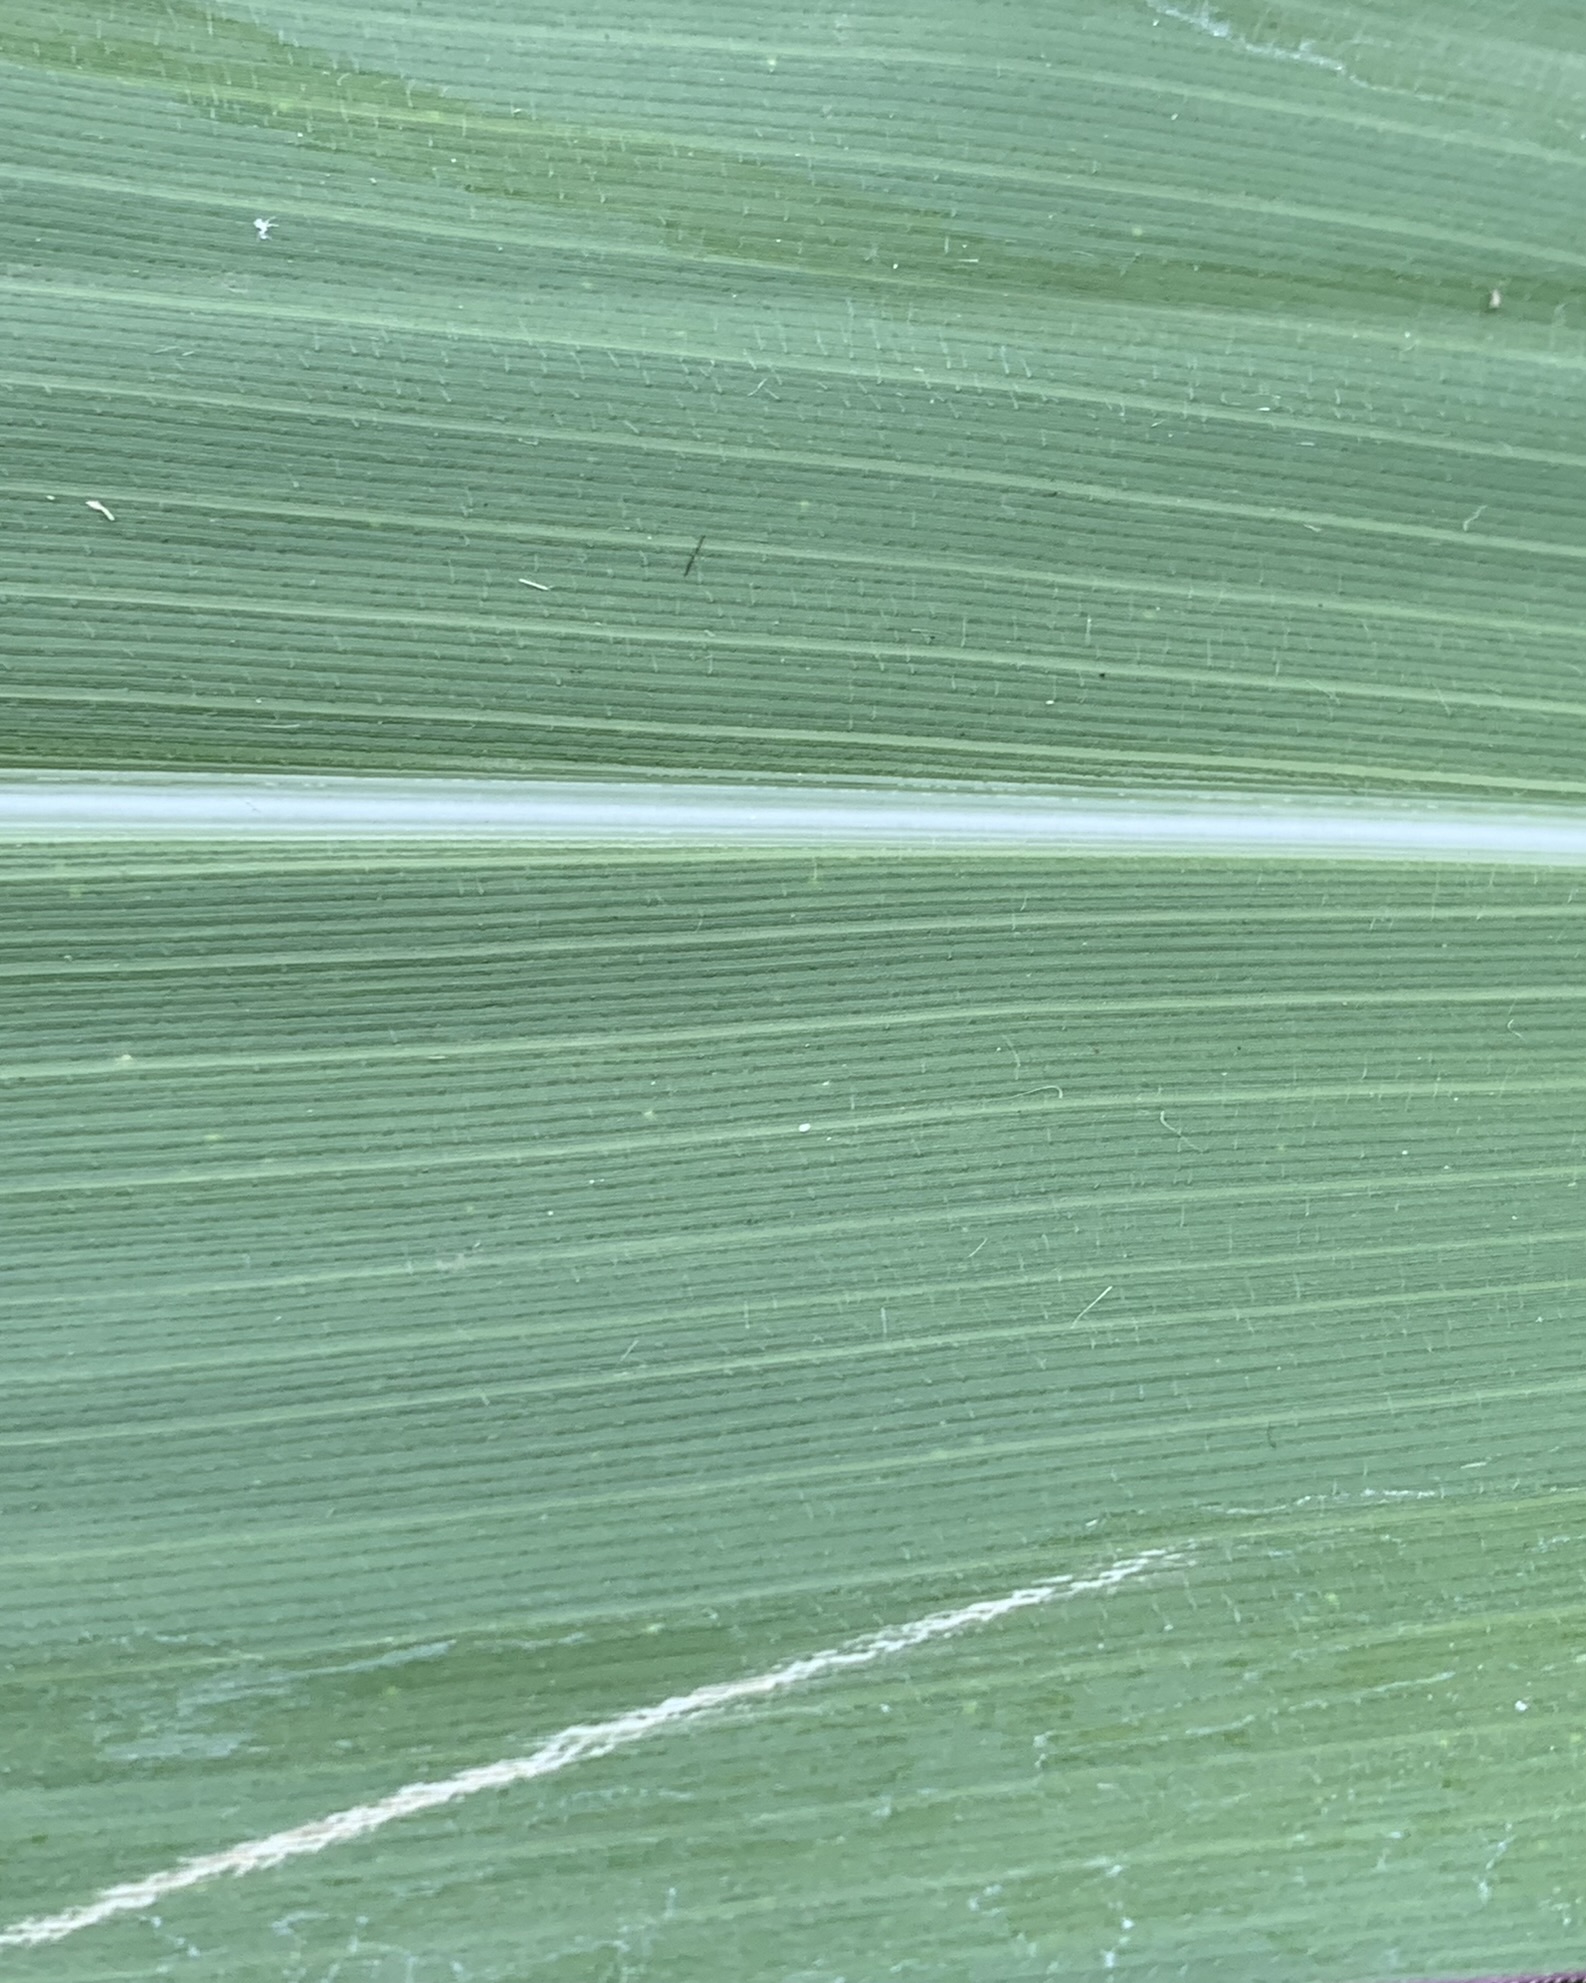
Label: Healthy